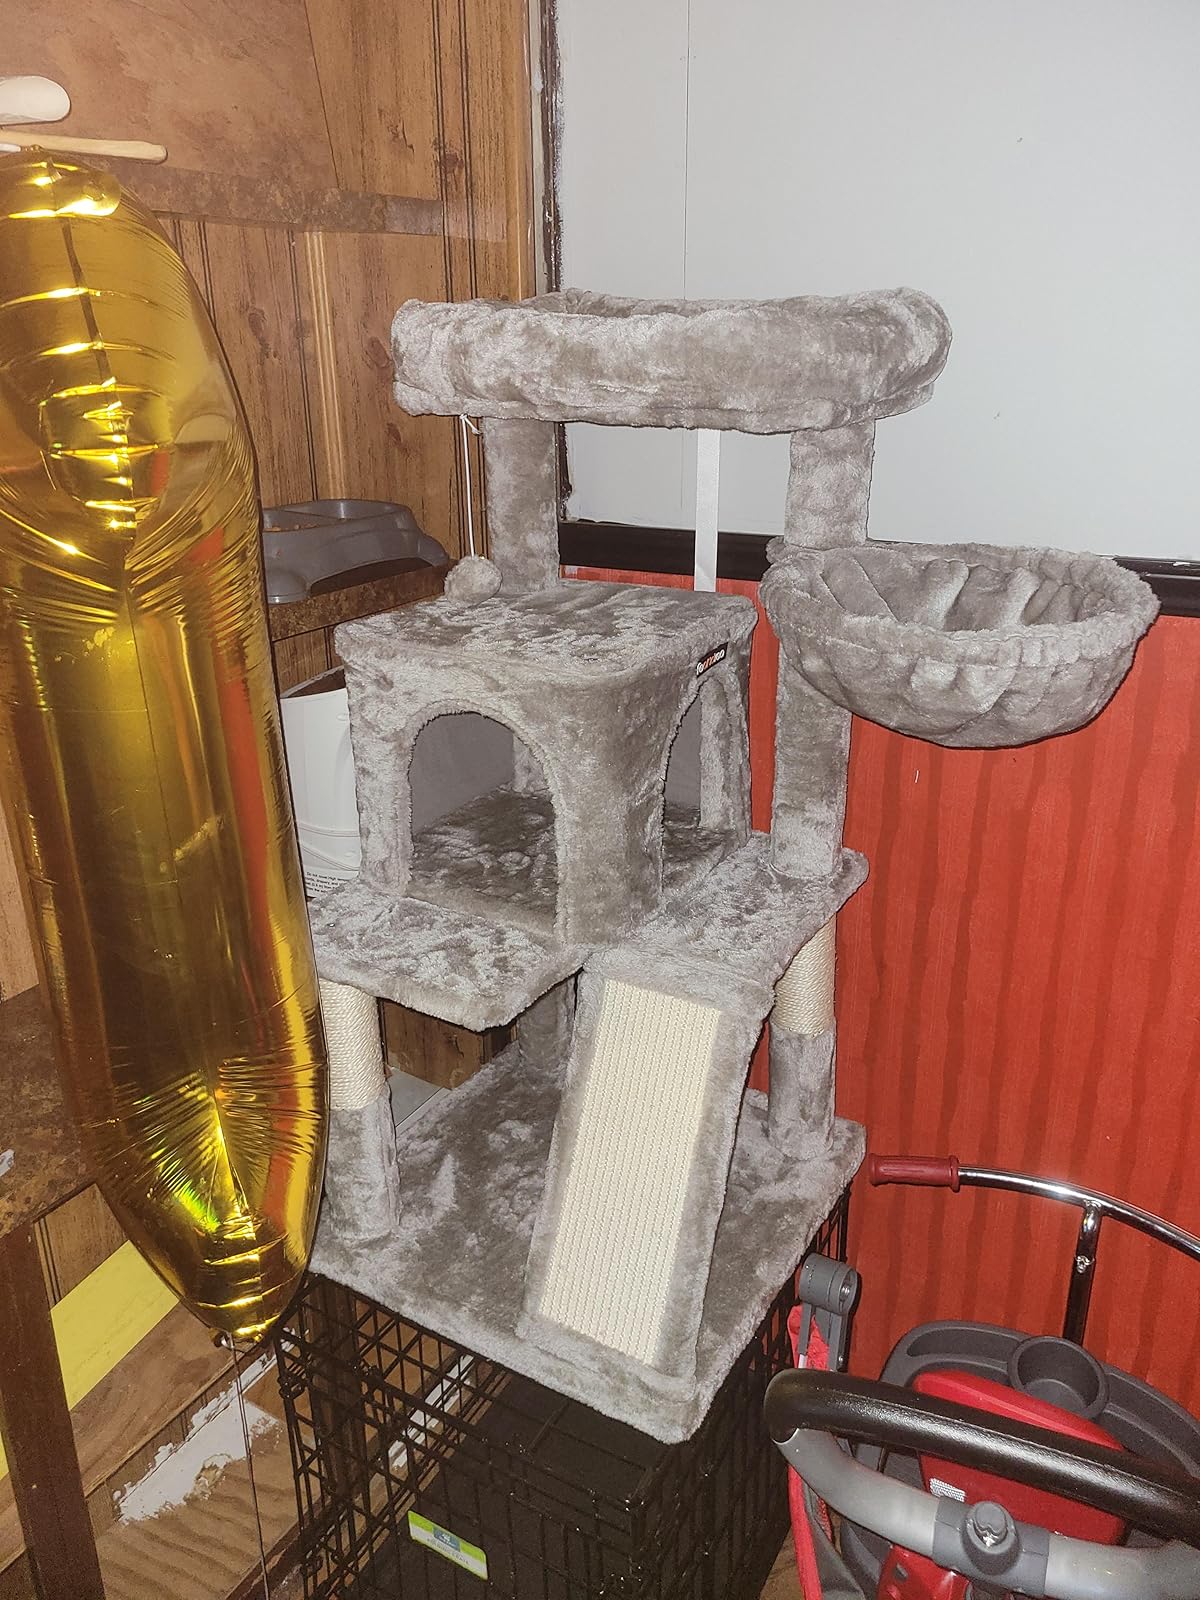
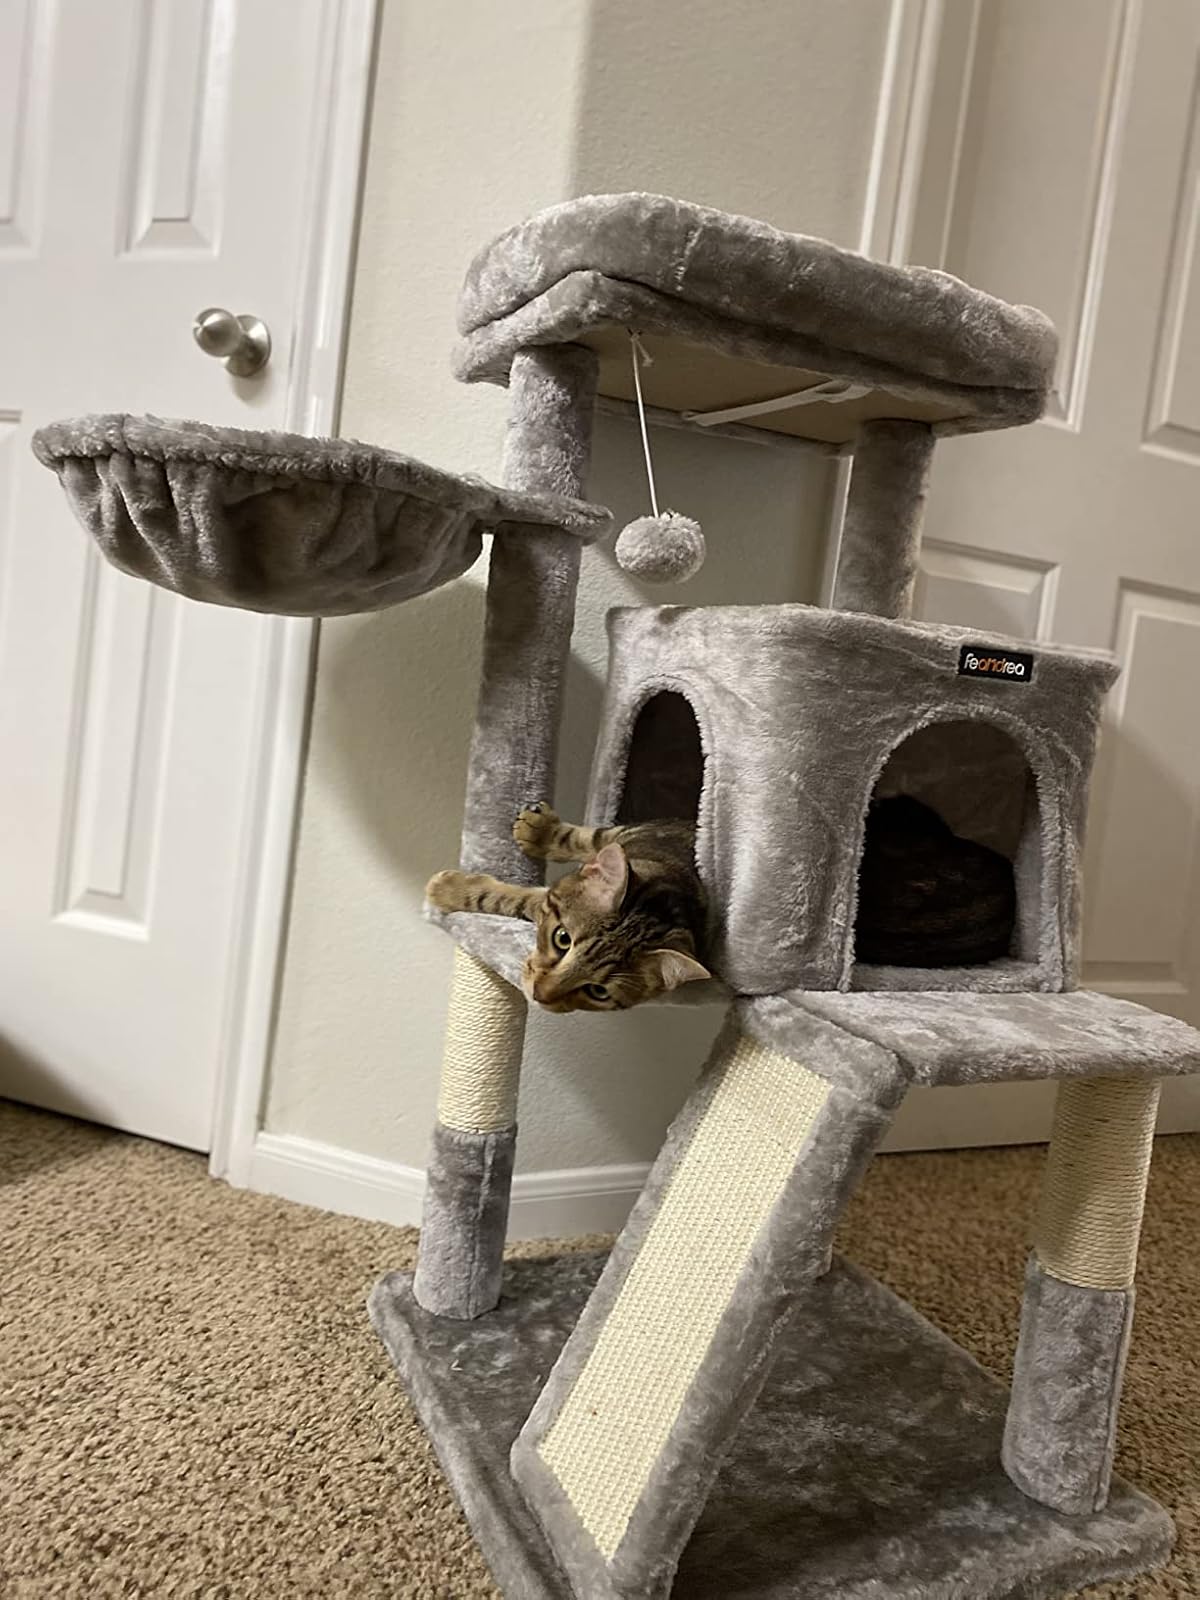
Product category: items_cat tree
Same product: yes